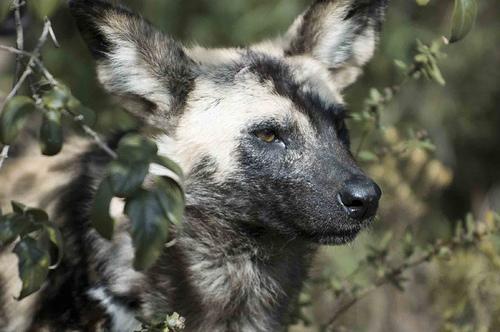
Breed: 211-n000025-African_hunting_dog